David Young (Iowa politician)

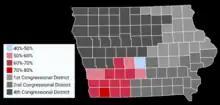
Map showing the results of the 2016 election in Iowa's Third congressional district by County

Young ran for re-election in 2016. He defeated Joe Grandanette in the Republican primary, which took place on June 7, 2016. He then defeated Democrat Jim Mowrer in the general election, winning 54% of the vote.